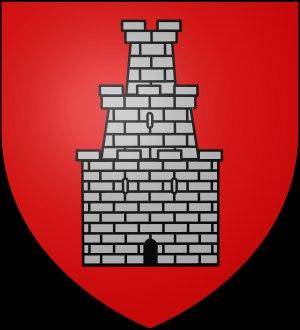
Pierre de Montaigu fut le quinzième maître de l'Ordre du Temple, entre 1219 et le 28 janvier 1232.